Dorćol

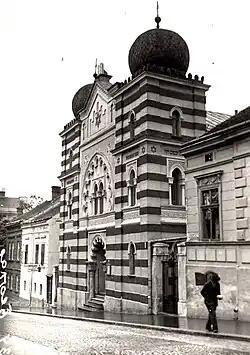
Beth Israel Synagogue, demolished in 1944

Land in the Marina Dorćol was among the costliest pieces of land in Belgrade when it was leased to the Israeli investor "Engel Marina Dorćol" in 2006, which hired architect Rami Wimmer for the project. The land covers an area of and it is allowed to build a total floor area of . As per the detailed regulatory plan from 2005, the project of the new residential and commercial complex in marina, with high-rise buildings, shops, sports fields, public promenade with avenues, etc., was loudly advertised. The investor was litigating with the city for years due to the numerous things, which included the fee of the lease and city taxes. It is not clear whether the contract was mutually terminated in 2016; by October 2017 nothing has been done on the lot, the lease contract was annulled and city decided to sell it. The area, with the neighboring lots, was now planned as the cultural, scientific and research complex, which would include the new building of the Nikola Tesla Museum. In 2017, someone illegally built an object on the lot while by April 2018 several construction barracks have been placed, too, and part of the land is turned into the illegal parking.